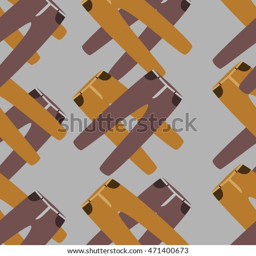
seamless pattern of the pants